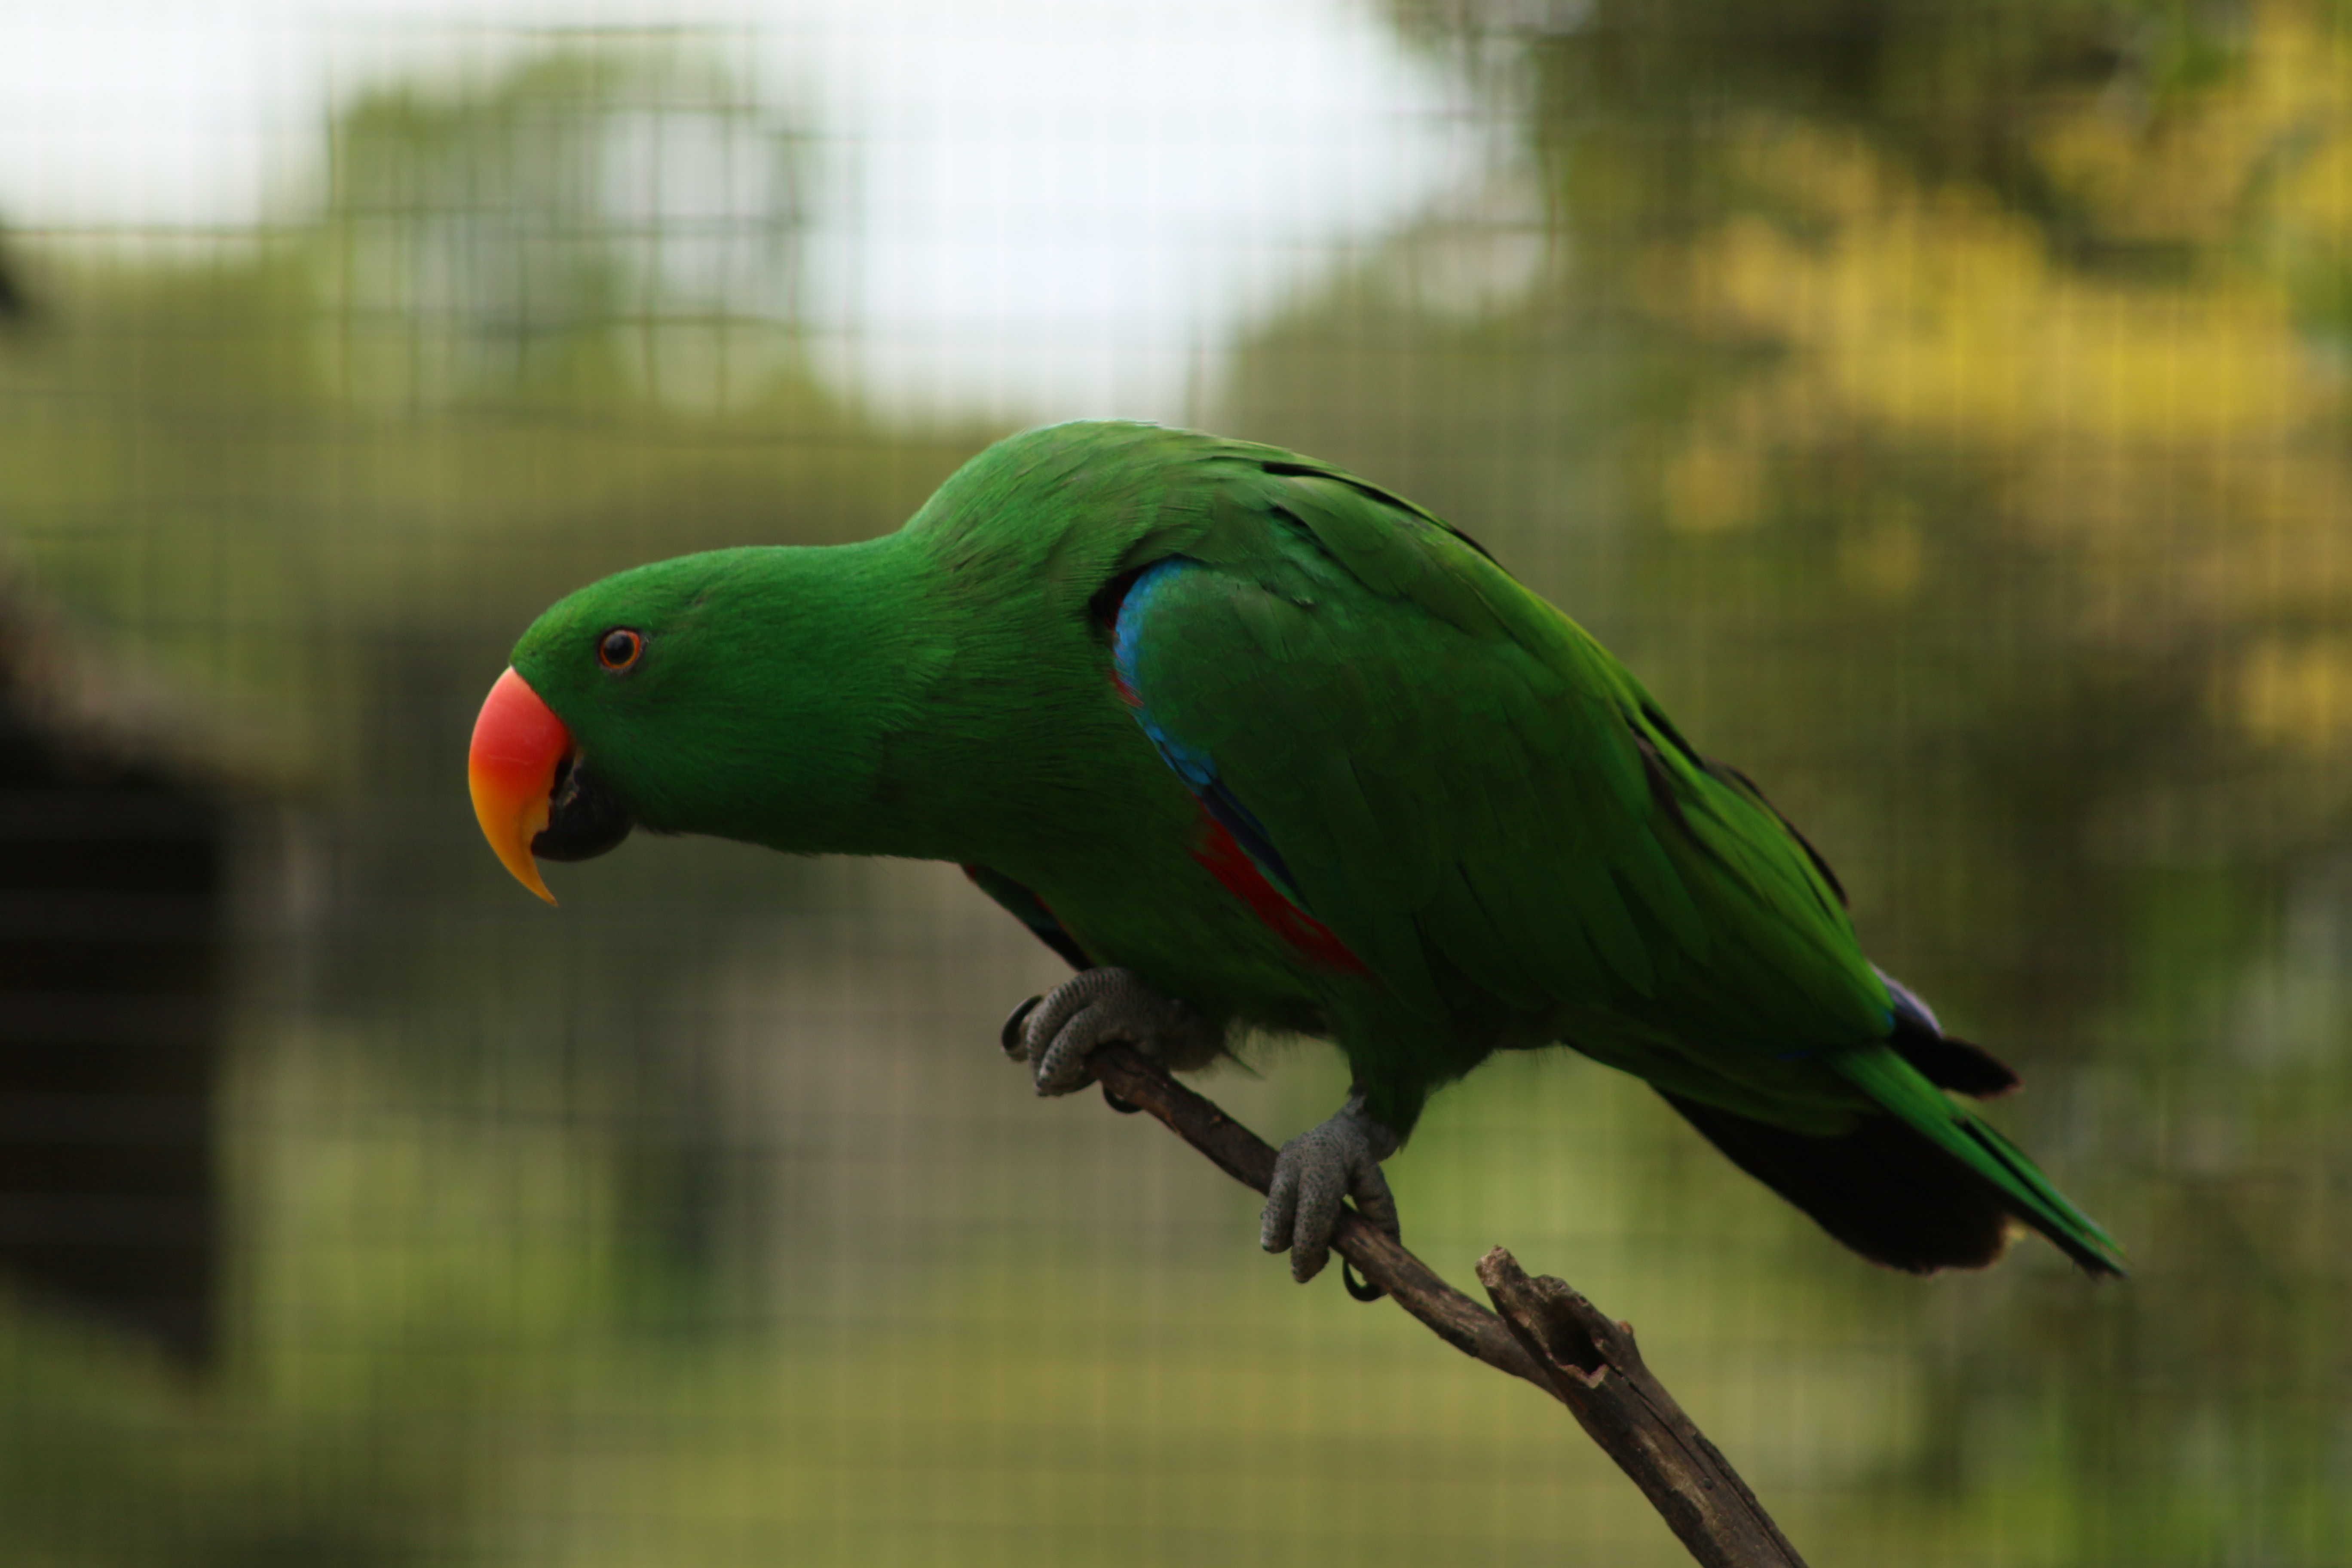
nature, bird, wing, wildlife, green, beak, colourful, natural, fauna, lorikeet, macaw, vertebrate, parrot, feathered, parakeet